IntelliGym

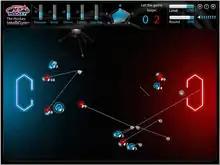
Hockey IntelliGym Training Environment

In June 2009, USA Hockey and Applied Cognitive Engineering Ltd. announced a collaborative development of a training system for ice hockey players. The research and development was funded by Bird Foundation (the research and development fund operated by the US and Israeli governments).